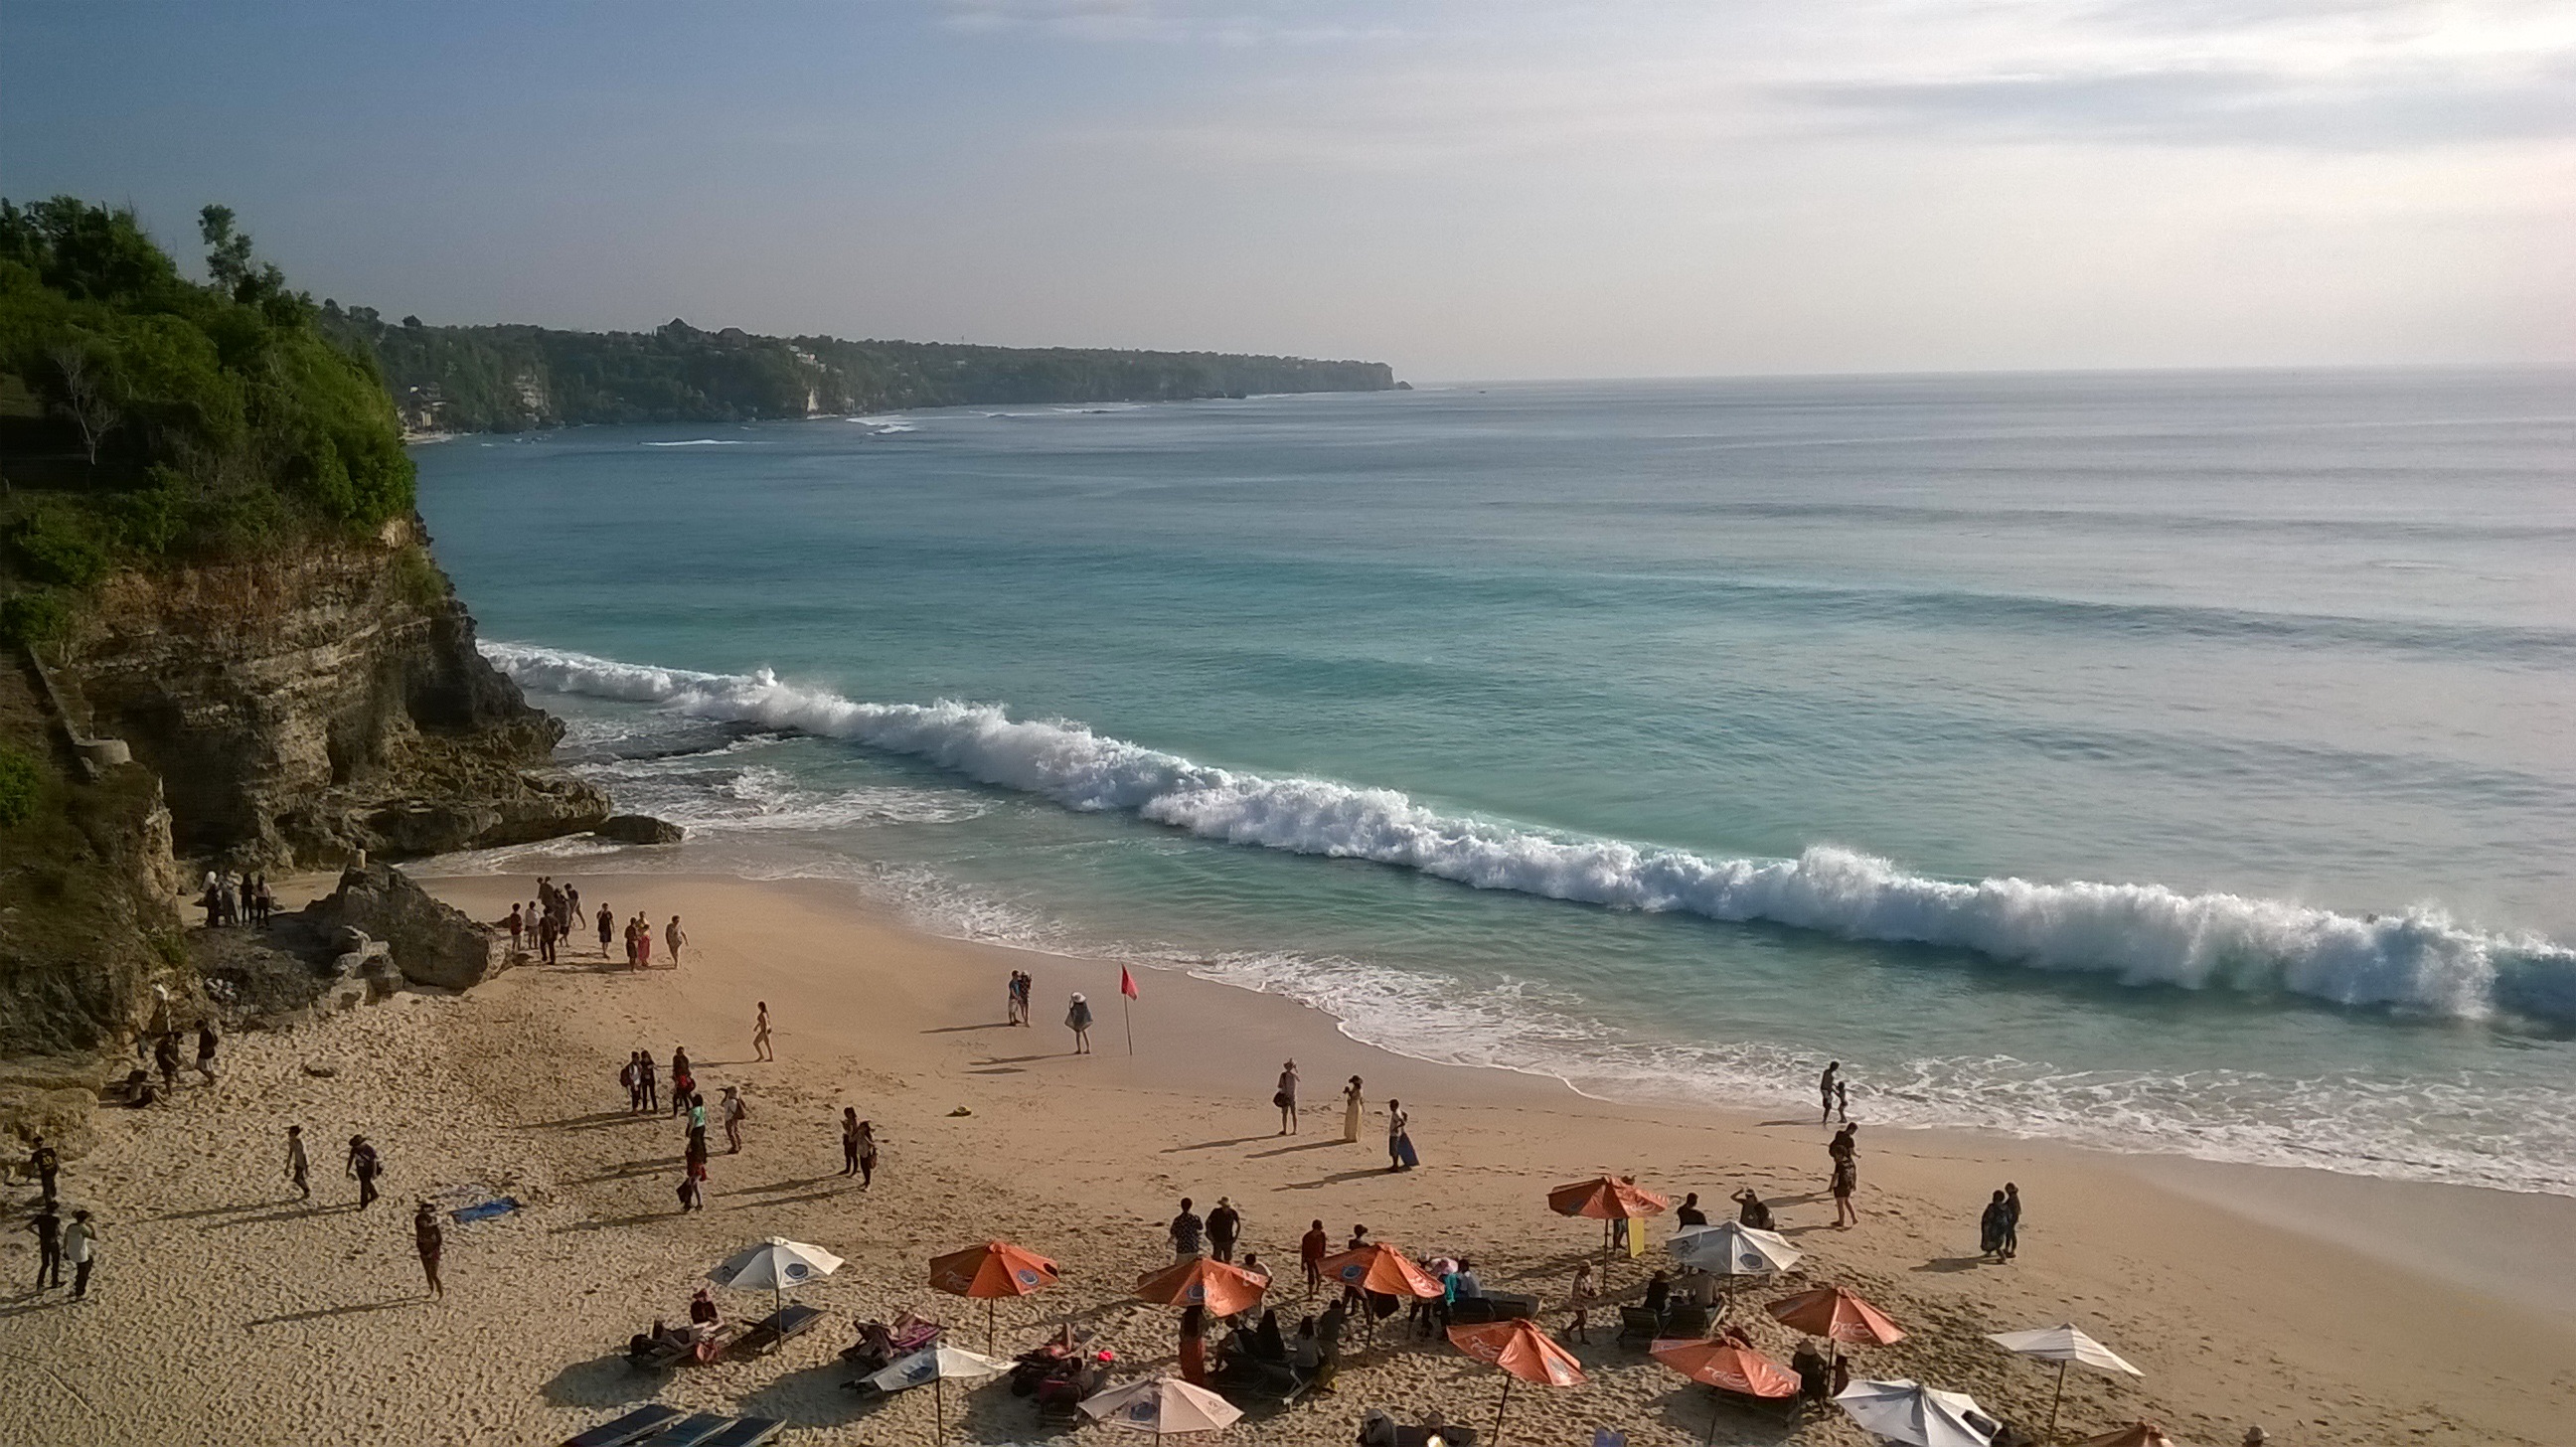
beach, sea, coast, sand, ocean, shore, wave, vacation, cliff, cove, bay, terrain, body of water, cape, wind wave